Adolf von Deines

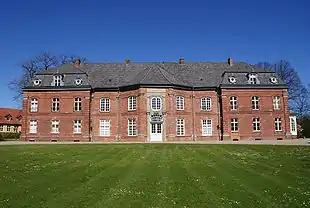
The Prinzenhaus at Plön, where Deines instructed the sons of Kaiser Wilhelm II

In 1890, Deines was promoted to the rank of , and in 1892, to . In October 1894, while retaining his position as aide-de-camp, Deines was recalled from Vienna to Berlin to act as , or the individual in charge of the education of the emperor's sons. Deines was one of few university-educated commoners in the upper echelons of the military, which distinction made him perfect to instruct the young princes. He was also known to be disdainful of the sycophantic and overweening nature of most courtiers, whom he once described as "larvae." Life at court in Berlin was seen as detrimental to the 'proper formation' of the princes, and it was believed that if they undertook their education away from the influences of court, they would grow to be better princes and better politicians. To achieve this end, a former summer residence at Plön was converted to a boarding school, the , or Princes' House. The town of Plön in Schleswig-Holstein was chosen, in part, to soften the blow to the Empress Augusta Victoria, because it was located in her ancestral homeland, and so while the children were apart from "her," they were at least in a place she knew and loved. Here, Deines undertook the education of the Emperor's oldest sons, Crown Prince Wilhelm, Prince Eitel Friederich, and Prince Adalbert (with their younger brothers following them in the decade to come). At Plön, the princes were given all of the instruction typical of boys at the time, including history, geography, elocution, religion, mathematics, and the sciences; Deines even had a chemistry laboratory built into the basement of the "Prinzenhaus".